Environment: real
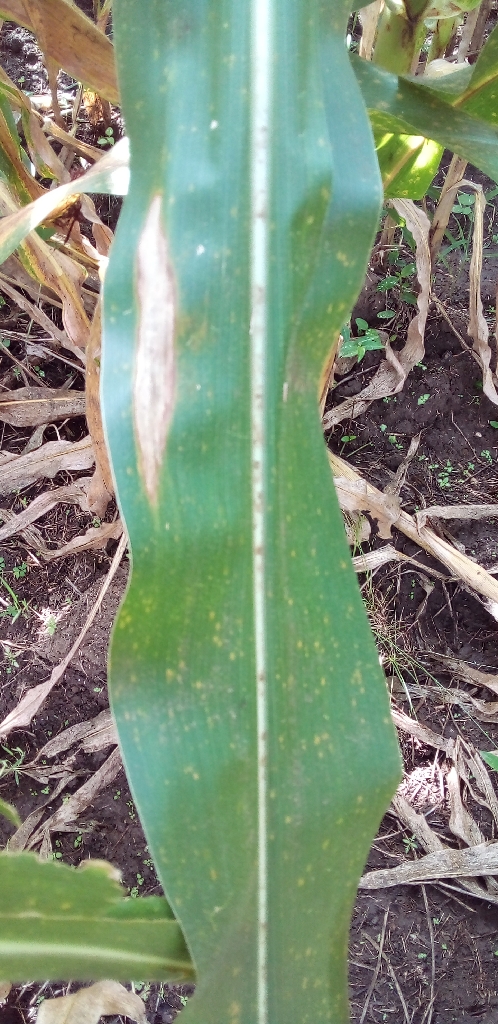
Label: northern_corn_leaf_blight